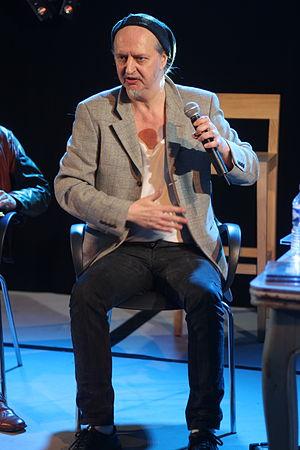
Nick Kent est un journaliste musical anglais né le 24 décembre 1951 à Londres où il a passé sa jeunesse.